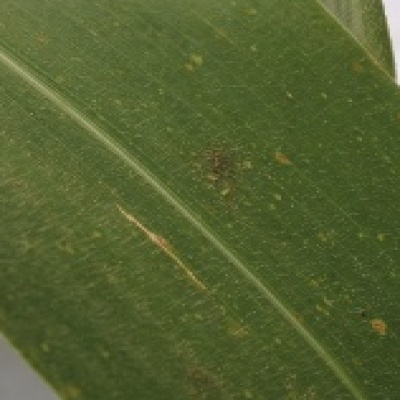
Label: Corn_(Maize)___Leaf_Spot